Honório Hermeto Carneiro Leão, Marquis of Paraná

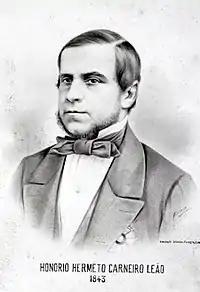
Honório Hermeto Carneiro Leão at age 42, 1843

Sometime around 1843 (and certainly by 1844), the Reactionary Party was renamed to the Party of Order to distinguish itself from what the Reactionaries perceived as the "unruly" Liberals. Members of the Party of Order became known as "saquaremas". The new name also reflected the maturation of principles the party had long advocated: liberalism, exceptionalism, preserving the authority of the state and a representative parliamentary monarchy. On 20 January 1843, Pedro II appointed Honório Hermeto to head a new cabinet. By personally selecting the cabinet members, Honório Hermeto became Brazil's "de facto" first prime minister. Prior to this time, the emperor himself or the regents had always designated the cabinet ministers. Four years later, following Honório Hermeto's precedent, the office of prime minister would be formally instituted under the title of "president (prime minister) of the Council of Ministers".